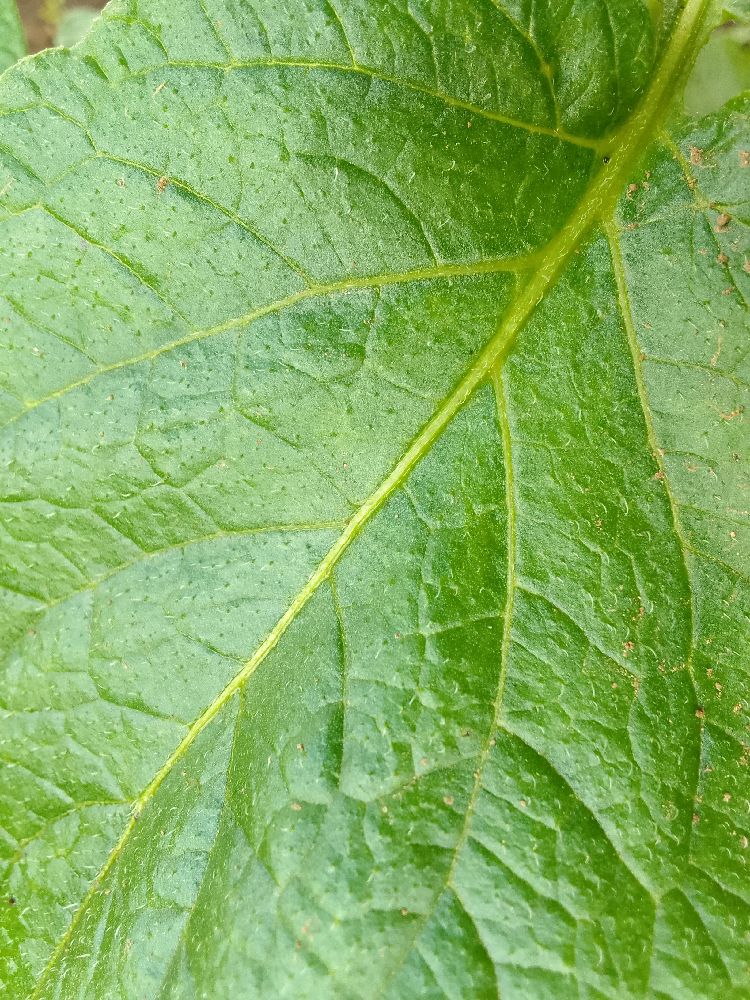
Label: Healthy